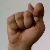
The image shows a hand gesture representing the letter 'T' in Indian Sign Language.